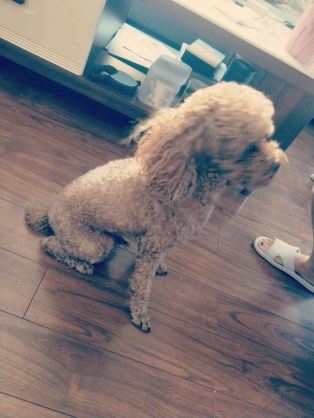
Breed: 7449-n000128-teddy